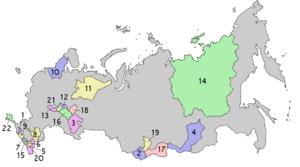
Ruslands republikker
Den russiske føderation er opdelt i 85 føderale enheder, af hvilke 22 er kategoriseret som republikker. Republikkerne er oprettet som administrativt område for ikke-russiske etniciteter. Den etniske gruppe, der giver navn til republikken, betegnes som "titularnationen", selvom intern immigration har medført at titularnationen ikke nødvendigvis længere udgør majoriteten i republikken.